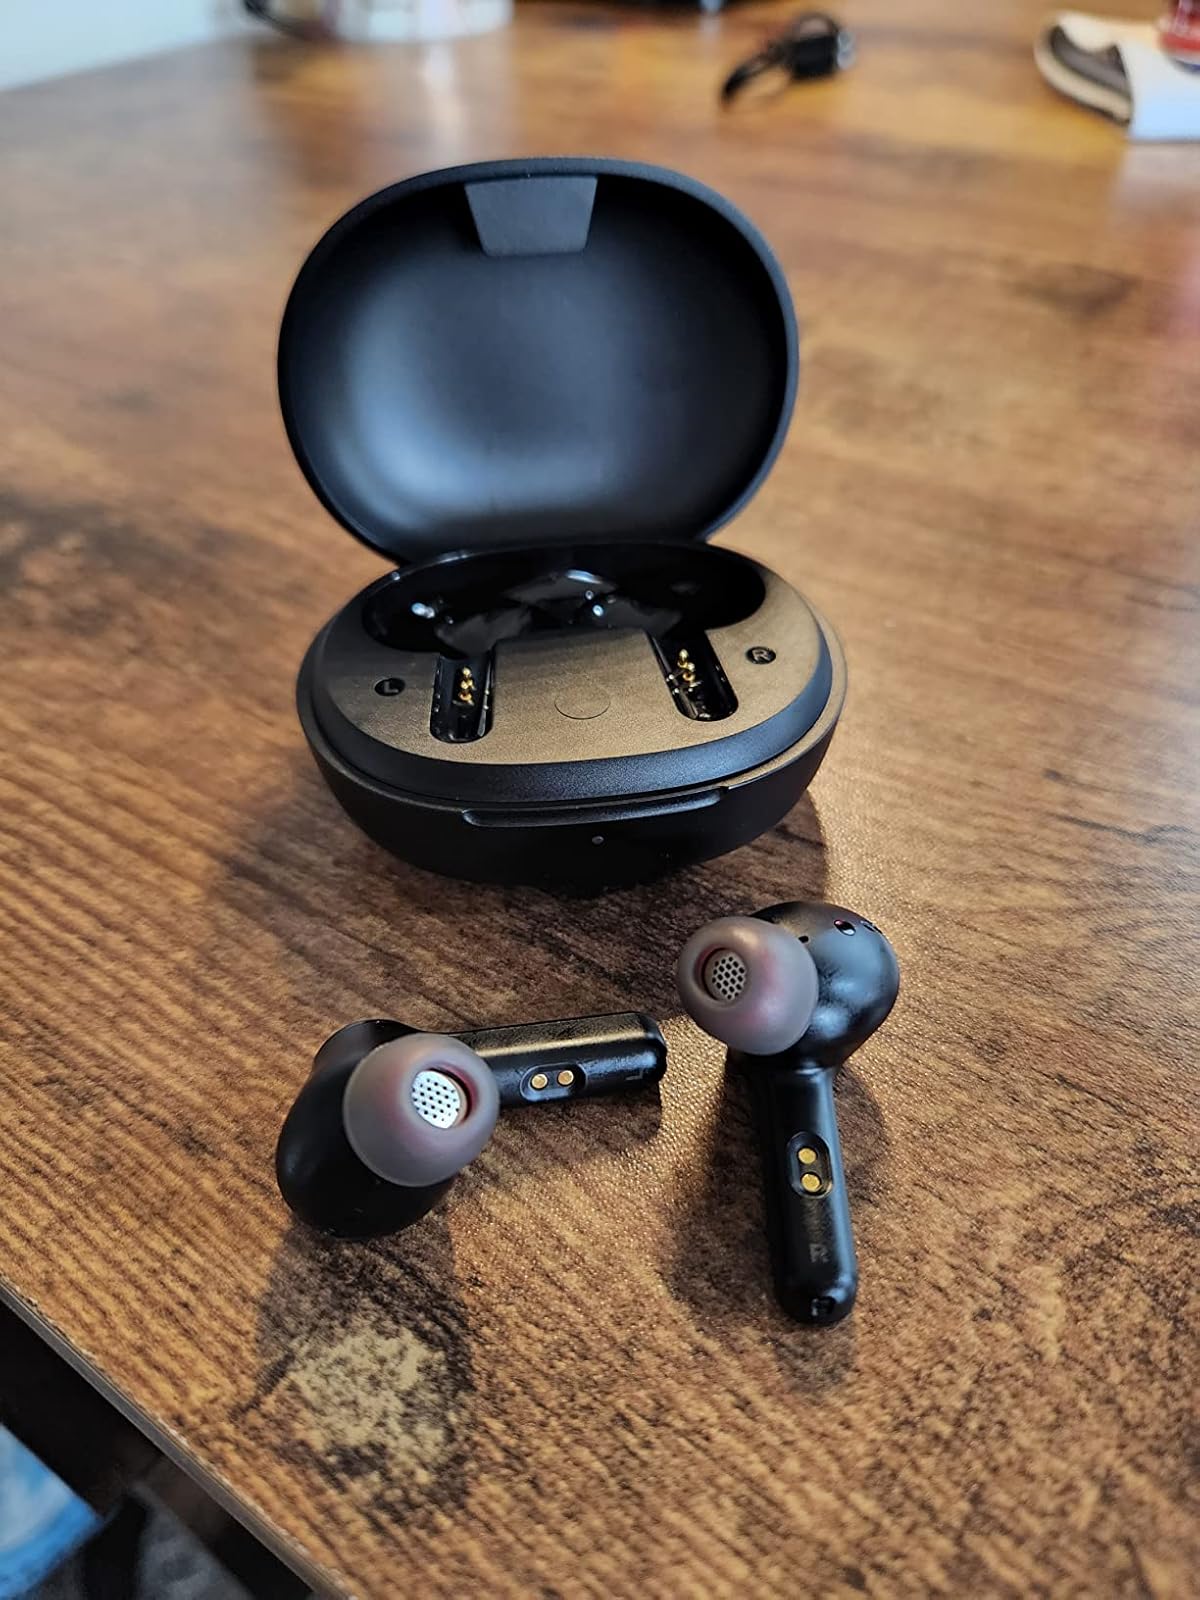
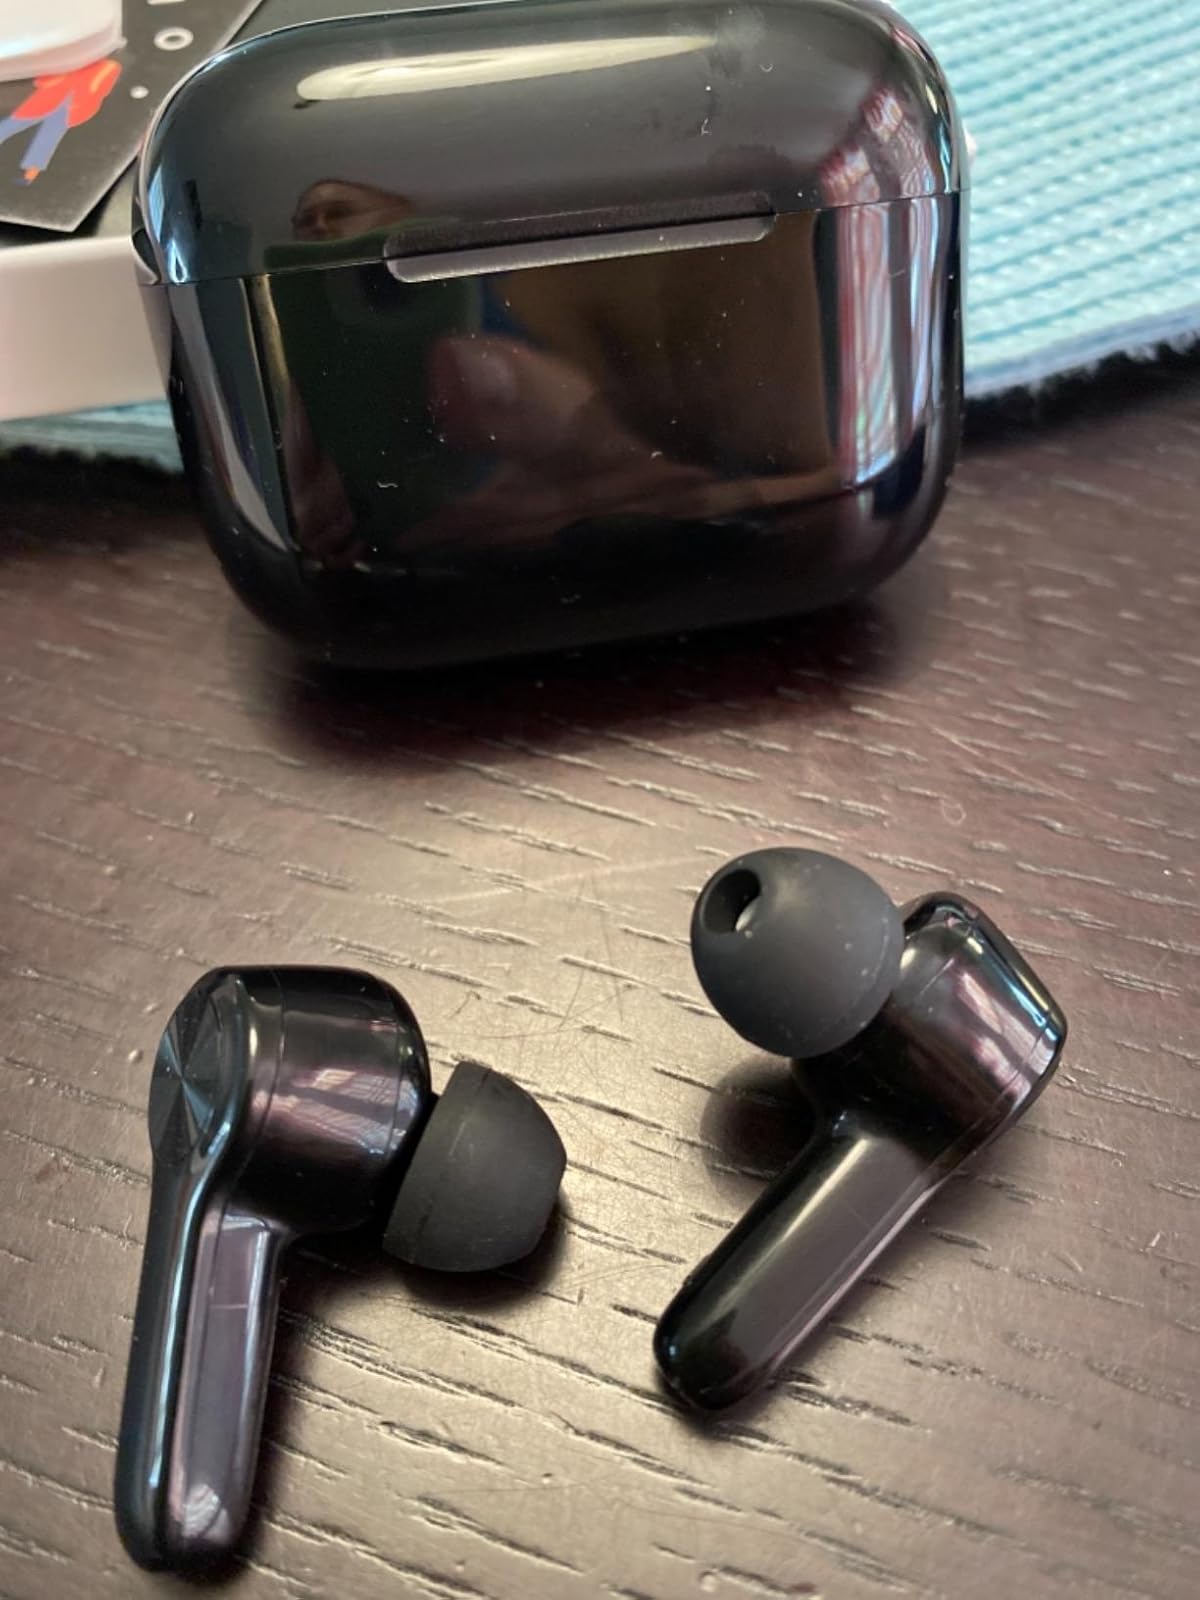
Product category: earbuds
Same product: no